Snus

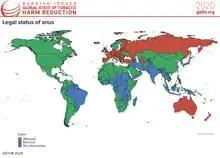
Legal status of tobacco-based snus. The sale of tobacco-based snus is banned in the EU (except in Sweden).

The sale of tobacco-based snus is illegal in several countries, including Australia, New Zealand and all European Union (EU) countries except for Sweden. Non-tobacco nicotine pouches are presently not regulated at EU-level. It is the most common type of tobacco product in Sweden and Norway and is also available in Switzerland. Some European countries, such as the United Kingdom, Ireland and Estonia, allow the sale of non-tobacco-based snus. Snus is also available in the United States.